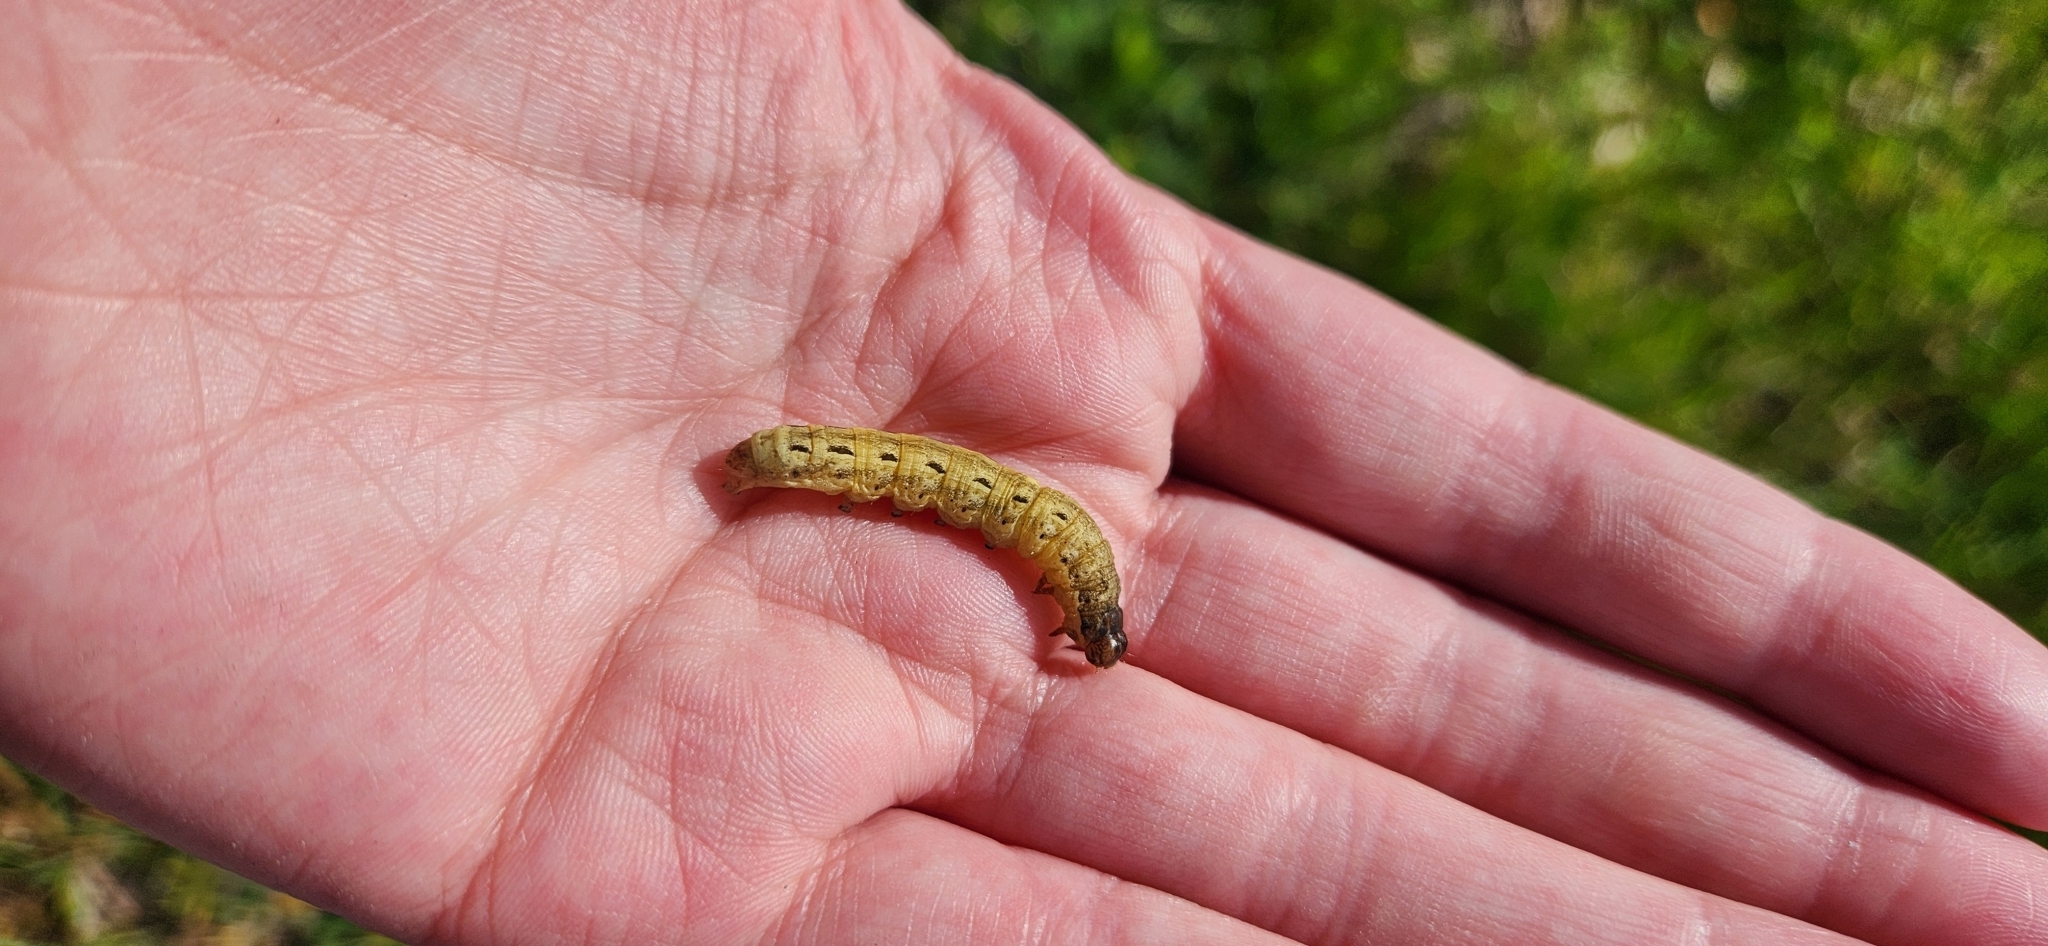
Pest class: cutworms